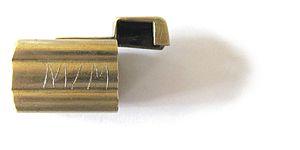
Couvre canon pour fusil et carabine Vetterli. En laiton avec dispositif d'accrochage au guidon de l'arme.
L'appellation fusil Vetterli désigne une série de fusils militaires à répétition et à chargement par la culasse adoptés par l'armée suisse en 1869, où ils remplacent différents modèles de fusils à chargement par bouche, principalement la carabine fédérale 1851, le fusil d'infanterie 1863 et des armes à chargement par la culasse, les Milbank-Amsler 1867 et Peabody 1867. Ils céderont eux-mêmes leur place en 1889 au fusil Schmidt-Rubin. Les fusils Vetterli furent conçus par Johann-Friedrich Vetterli, directeur technique de la Société Industrielle Suisse SIG, à Neuhausen.